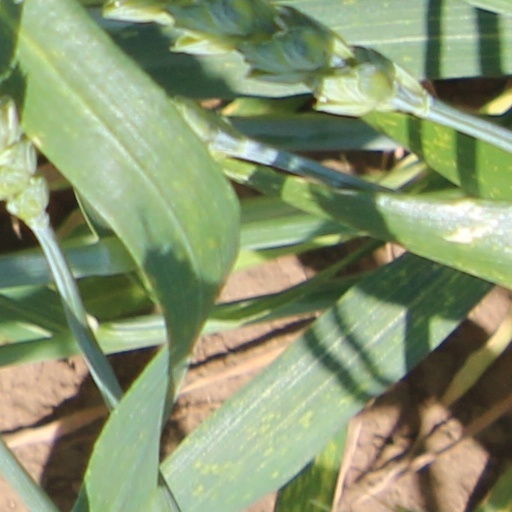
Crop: wheat